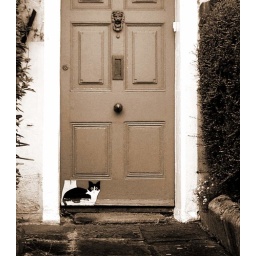
A cat and milk bottles painted on the door of a house on London Road in Bath.